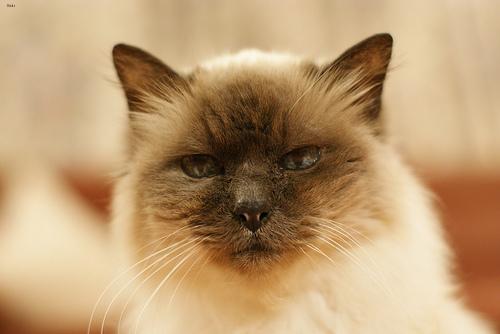
Breed: Birman